Meirav Cohen

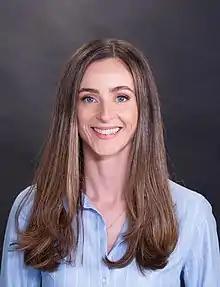
Cohen in 2019

Meirav Cohen (born ) is an Israeli politician and social equality activist. She is currently a member of the Knesset for Yesh Atid and served as Minister for Social Equality from May 2020 to January 2021. She took up the post again in June 2021.